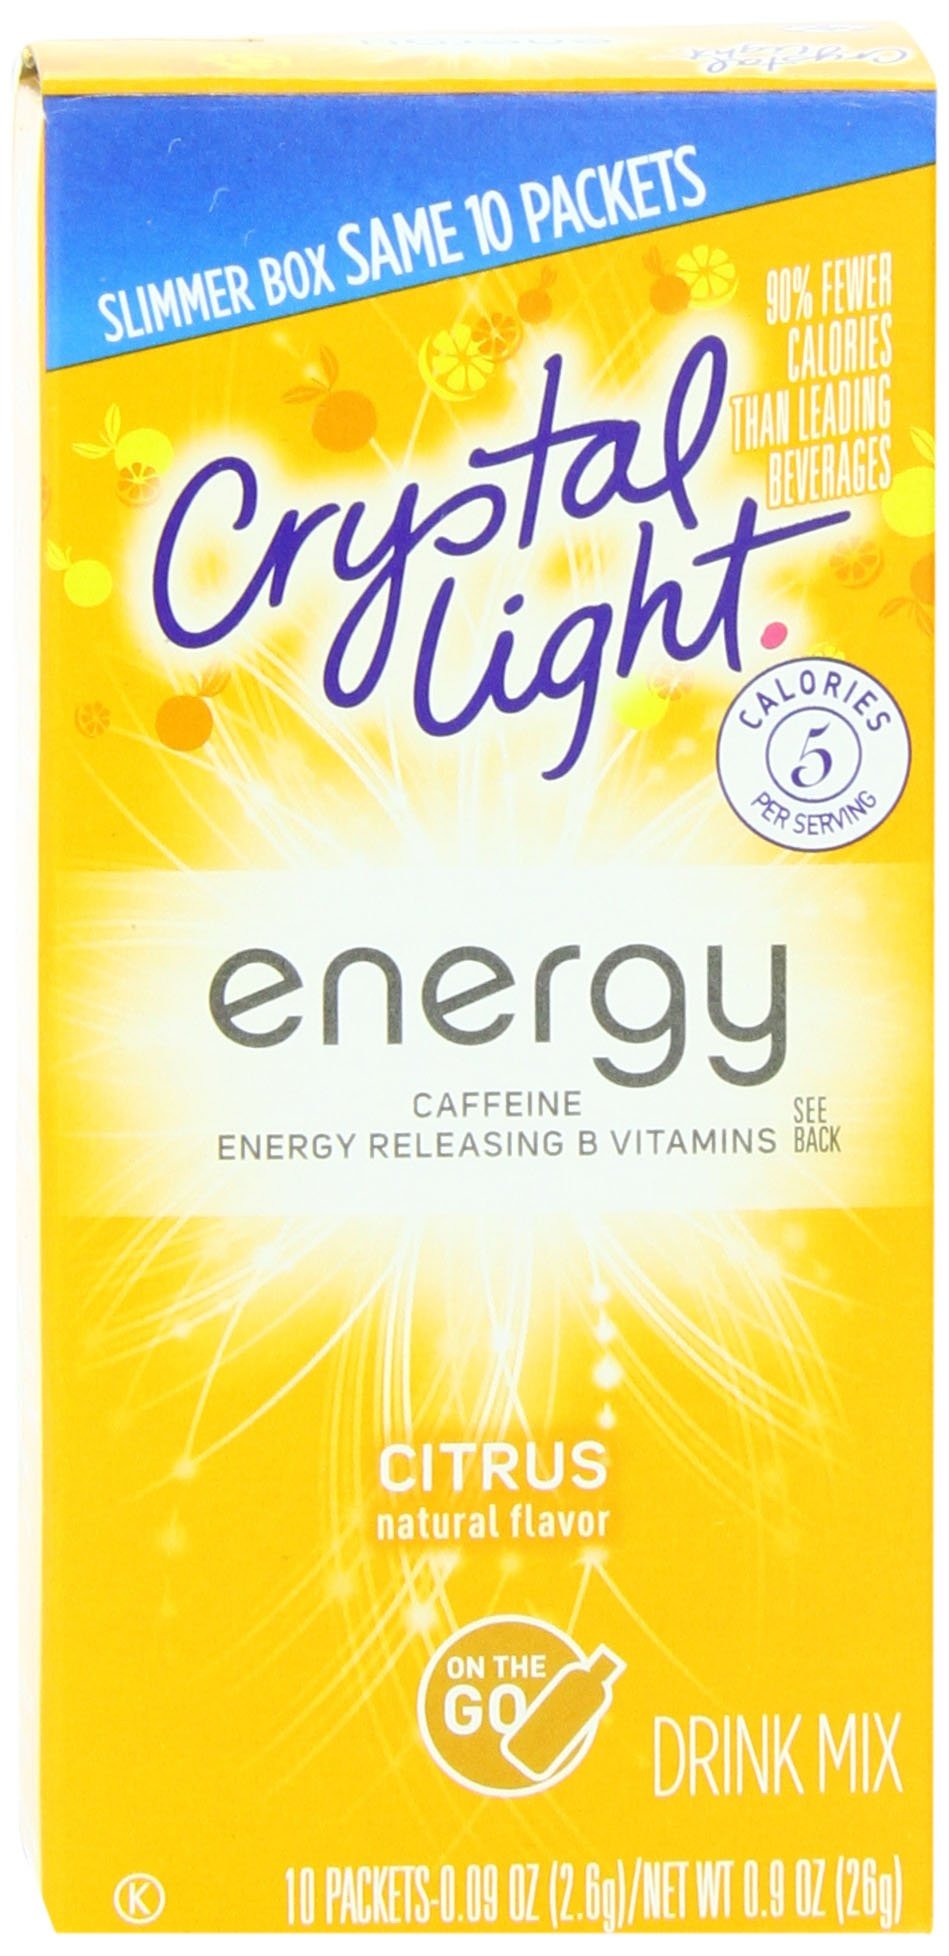
Item Name: Crystal Light Citrus Energy Drink Mix with Caffeine (6 Pitcher Packets)
Bullet Point 1: One canister with 6 packets of Crystal Light Citrus Drink Mix with Caffeine
Bullet Point 2: This sweet, inviting drink contains zero sugar
Bullet Point 3: With 30 mg of caffeine in each serving, every sip of Crystal Light will give you a boost of energy
Bullet Point 4: Thirsty? Crystal Light is a drinkable mix for maximum hydration
Bullet Point 5: Conveniently packaged to enjoy anywhere
Value: 6.0
Unit: Count

Price: 8.99